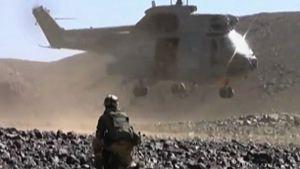
Hélicoptère Puma et militaire français dans l'Adrar des Ifoghas au Mali, vers février ou mars 2013.
La bataille du Tigharghâr, aussi appelée bataille de l'Ametettaï ou bataille de l'Adrar des Ifoghas, a lieu du 18 février au 31 mars 2013 pendant la guerre du Mali. Elle oppose l'armée française et l'armée tchadienne aux groupes armés salafistes djihadistes menés par Al-Qaïda au Maghreb islamique et Ansar Dine.